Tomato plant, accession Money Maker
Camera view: horizontal (90 deg, fisheye); turntable rotation: 150 degrees
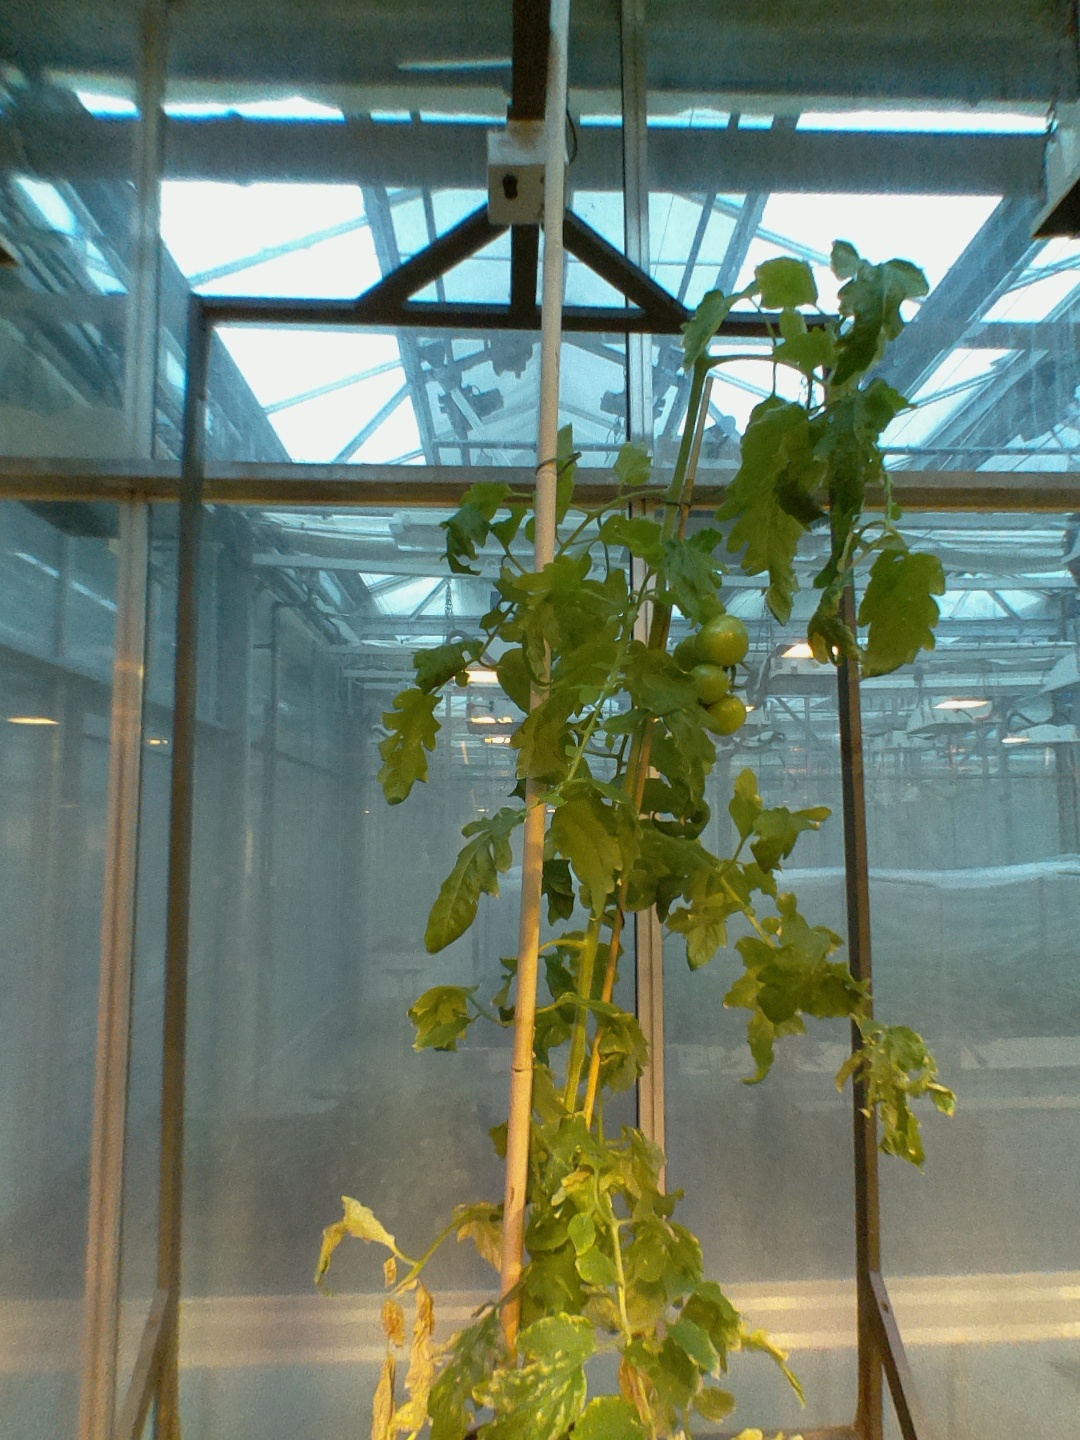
BBCH growth stage 76: 60%-70% of final fruit size